Agriculture in Namibia

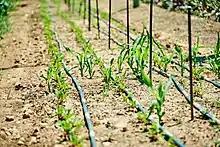
Irrigation agriculture in Namibia

Agriculture in Namibia contributes around 5% of the national Gross Domestic Product though 25% to 40% of Namibians depend on subsistence agriculture and herding. Primary products included livestock and meat products, crop farming and forestry. Only 2% of Namibia's land receives sufficient rainfall to grow crops. As all inland rivers are ephemeral, irrigation is only possible in the valleys of the border rivers Orange, Kunene, and Okavango, and also at the Hardap Irrigation Scheme.